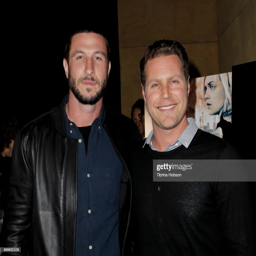
actor and tv producer attend the premiere after party .